The Unreals

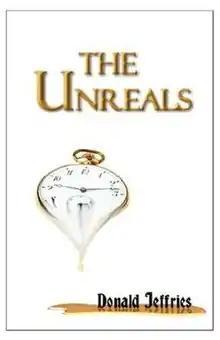
First edition

The Unreals is a science fiction/fantasy novel by Donald Jeffries, published in 2007 by StoneGarden. Conspiracy theories feature prominently in the plot, with the John F. Kennedy assassination playing an especially significant role.